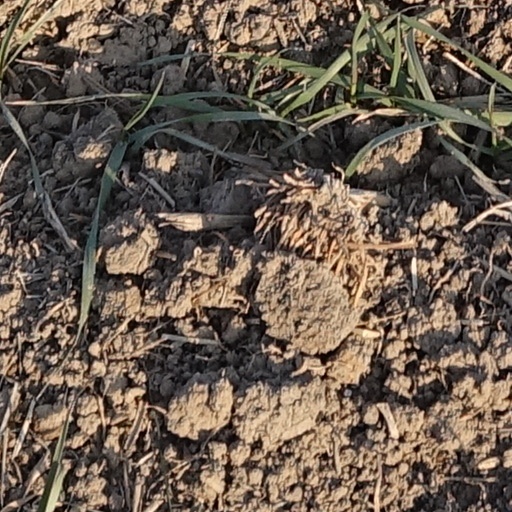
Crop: wheat